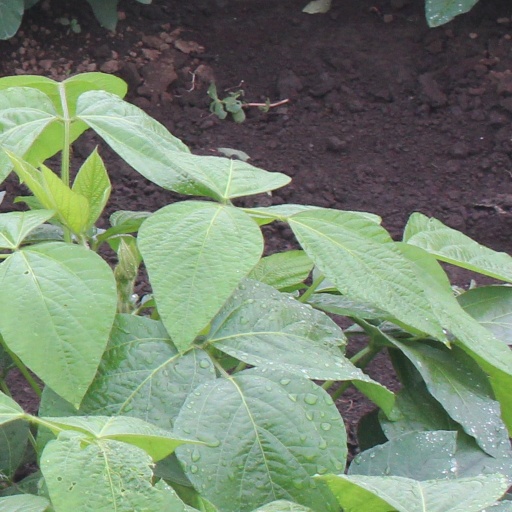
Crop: soybean